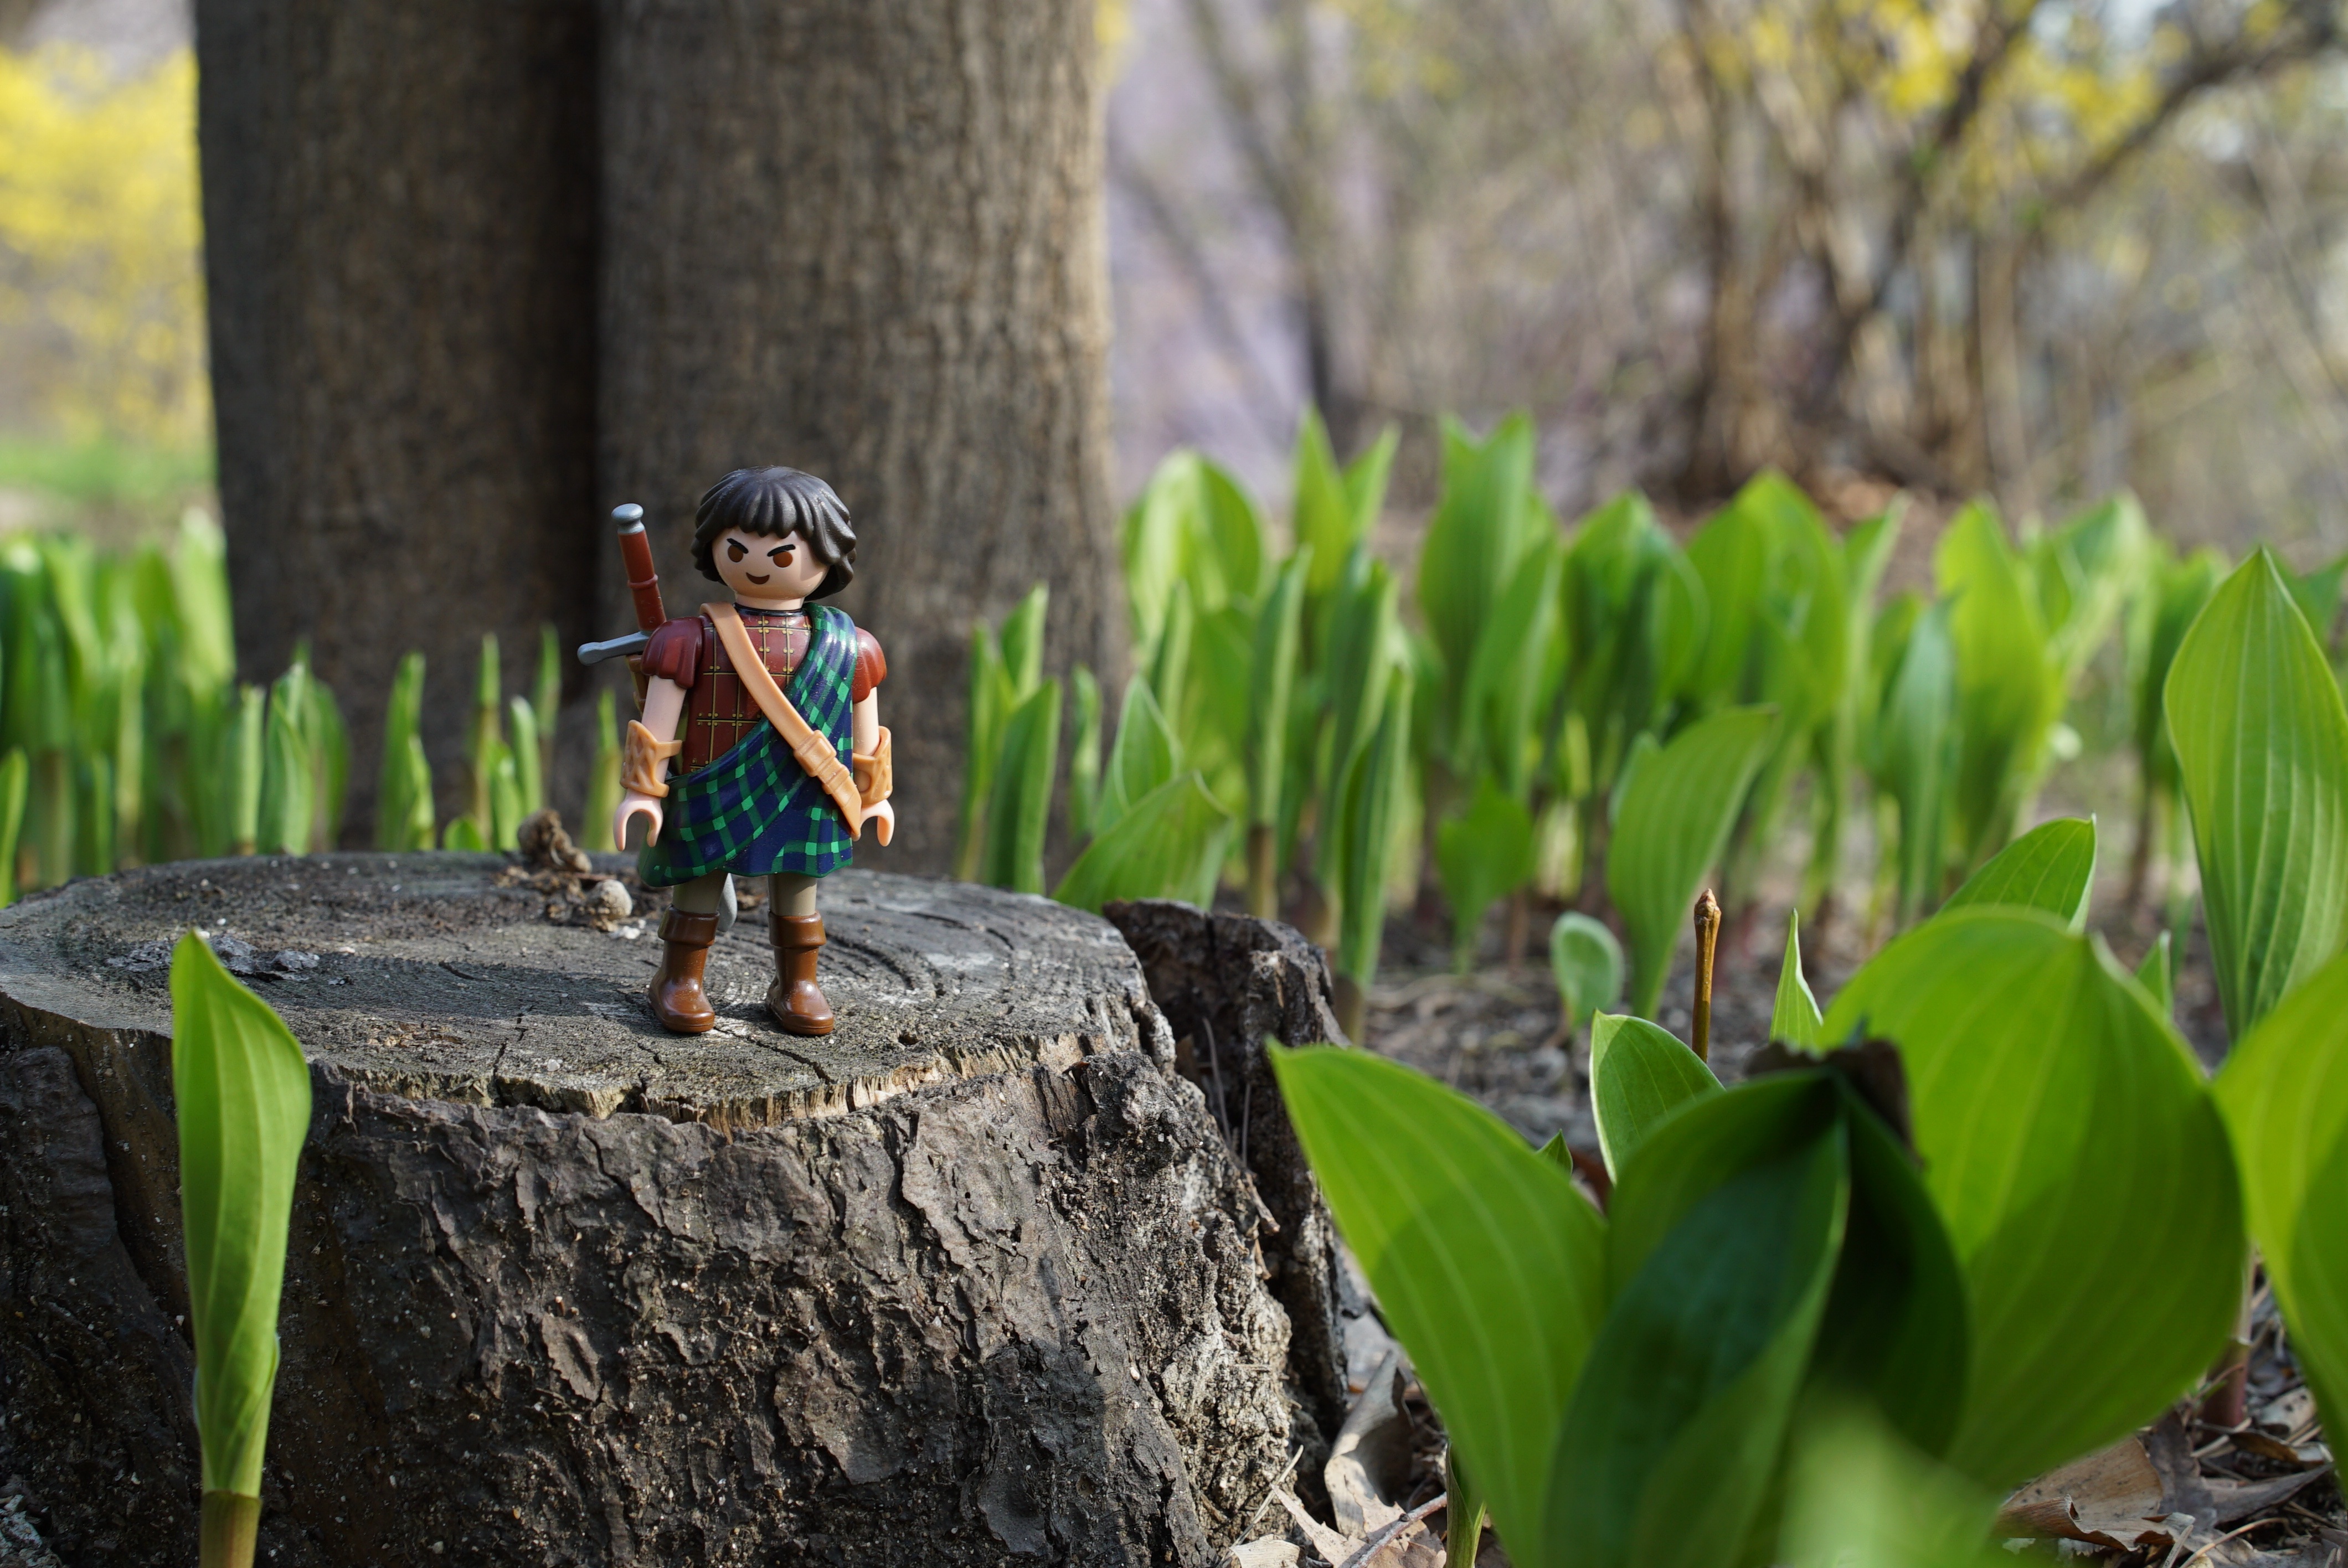
tree, nature, forest, grass, trail, leaf, flower, adventure, travel, explore, spring, green, jungle, botany, garden, playmobil, tree stump, bud, trails, inspection, flower gardens, the highlander, claymore